Rahal-Hogan RH-001

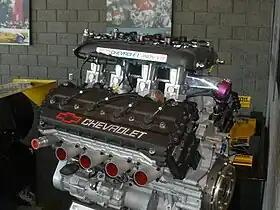
Truesports used the Chevy Indy V-8/A in 1992 and Rahal/Hogan used the Chevy Indy V-8/C in 1993.

Prior to the 1992 season, Truesports arranged to use the dominant Chevrolet Indy V8/A engines, and developed the chassis into the Truesports 92C. Halliday reported that the car spent "hundreds of hours" in the wind tunnel and possessed excellent aerodynamics, and the team had high expectations that the car would become a winner. The 92C featured a higher nose and Corsair wing, resembling those on Formula One cars of the era.